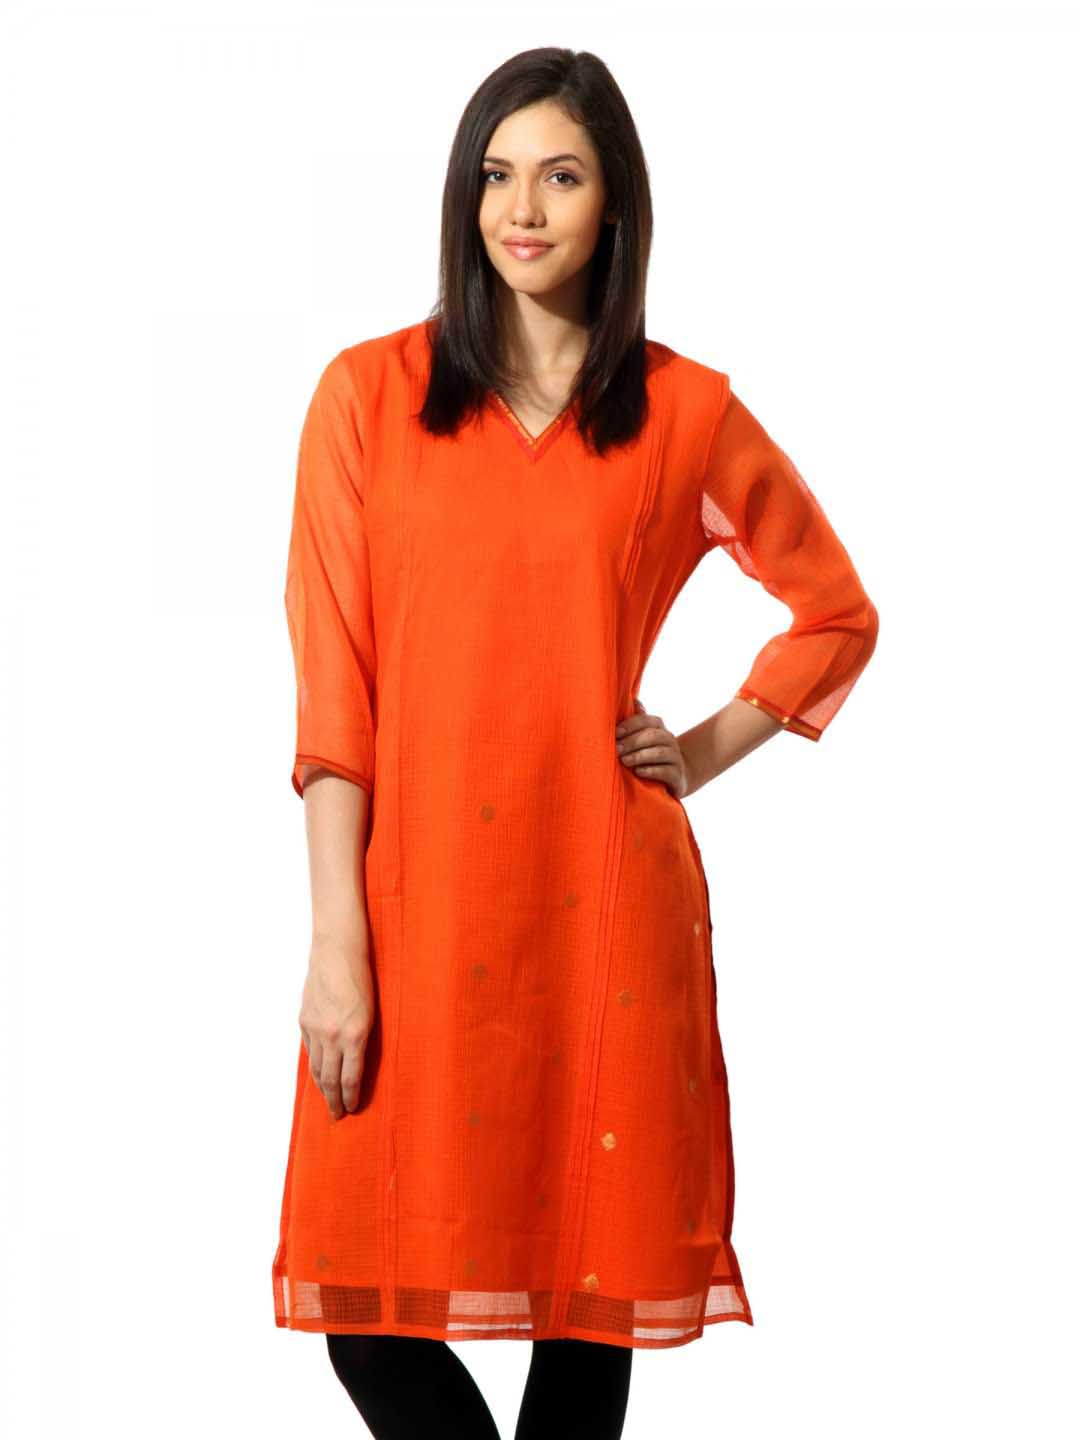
Fabindia Women Orange Kurta
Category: Apparel / Topwear / Kurtas
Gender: Women
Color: Orange
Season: Summer 2012
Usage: Ethnic